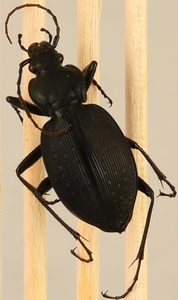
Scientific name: Carabus goryi
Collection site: Great Smoky Mountains National Park NEON (GRSM), plot GRSM_020